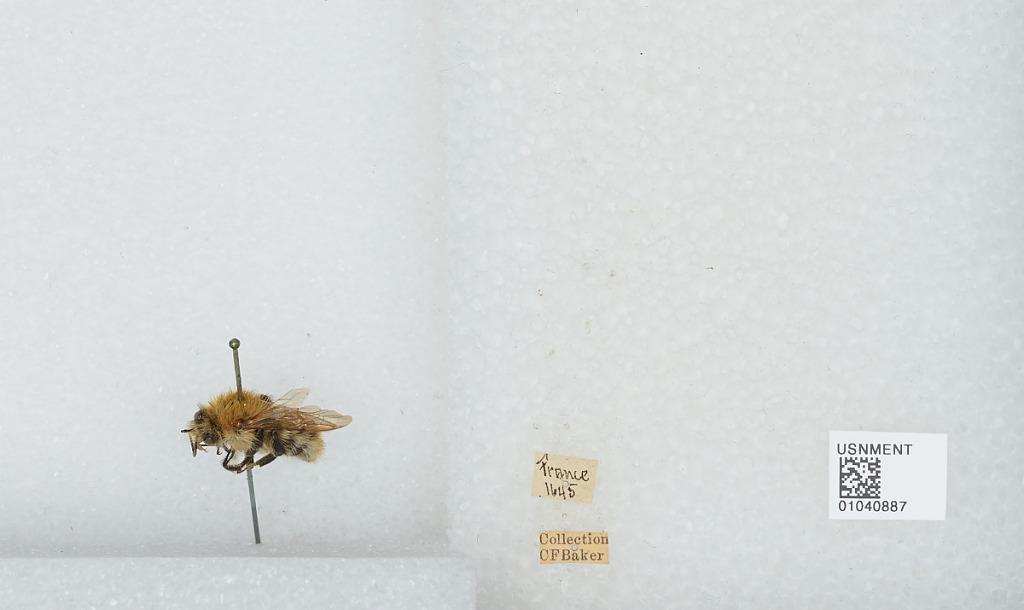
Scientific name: Bombus (Thoracobombus) pascuorum (Scopoli)
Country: France